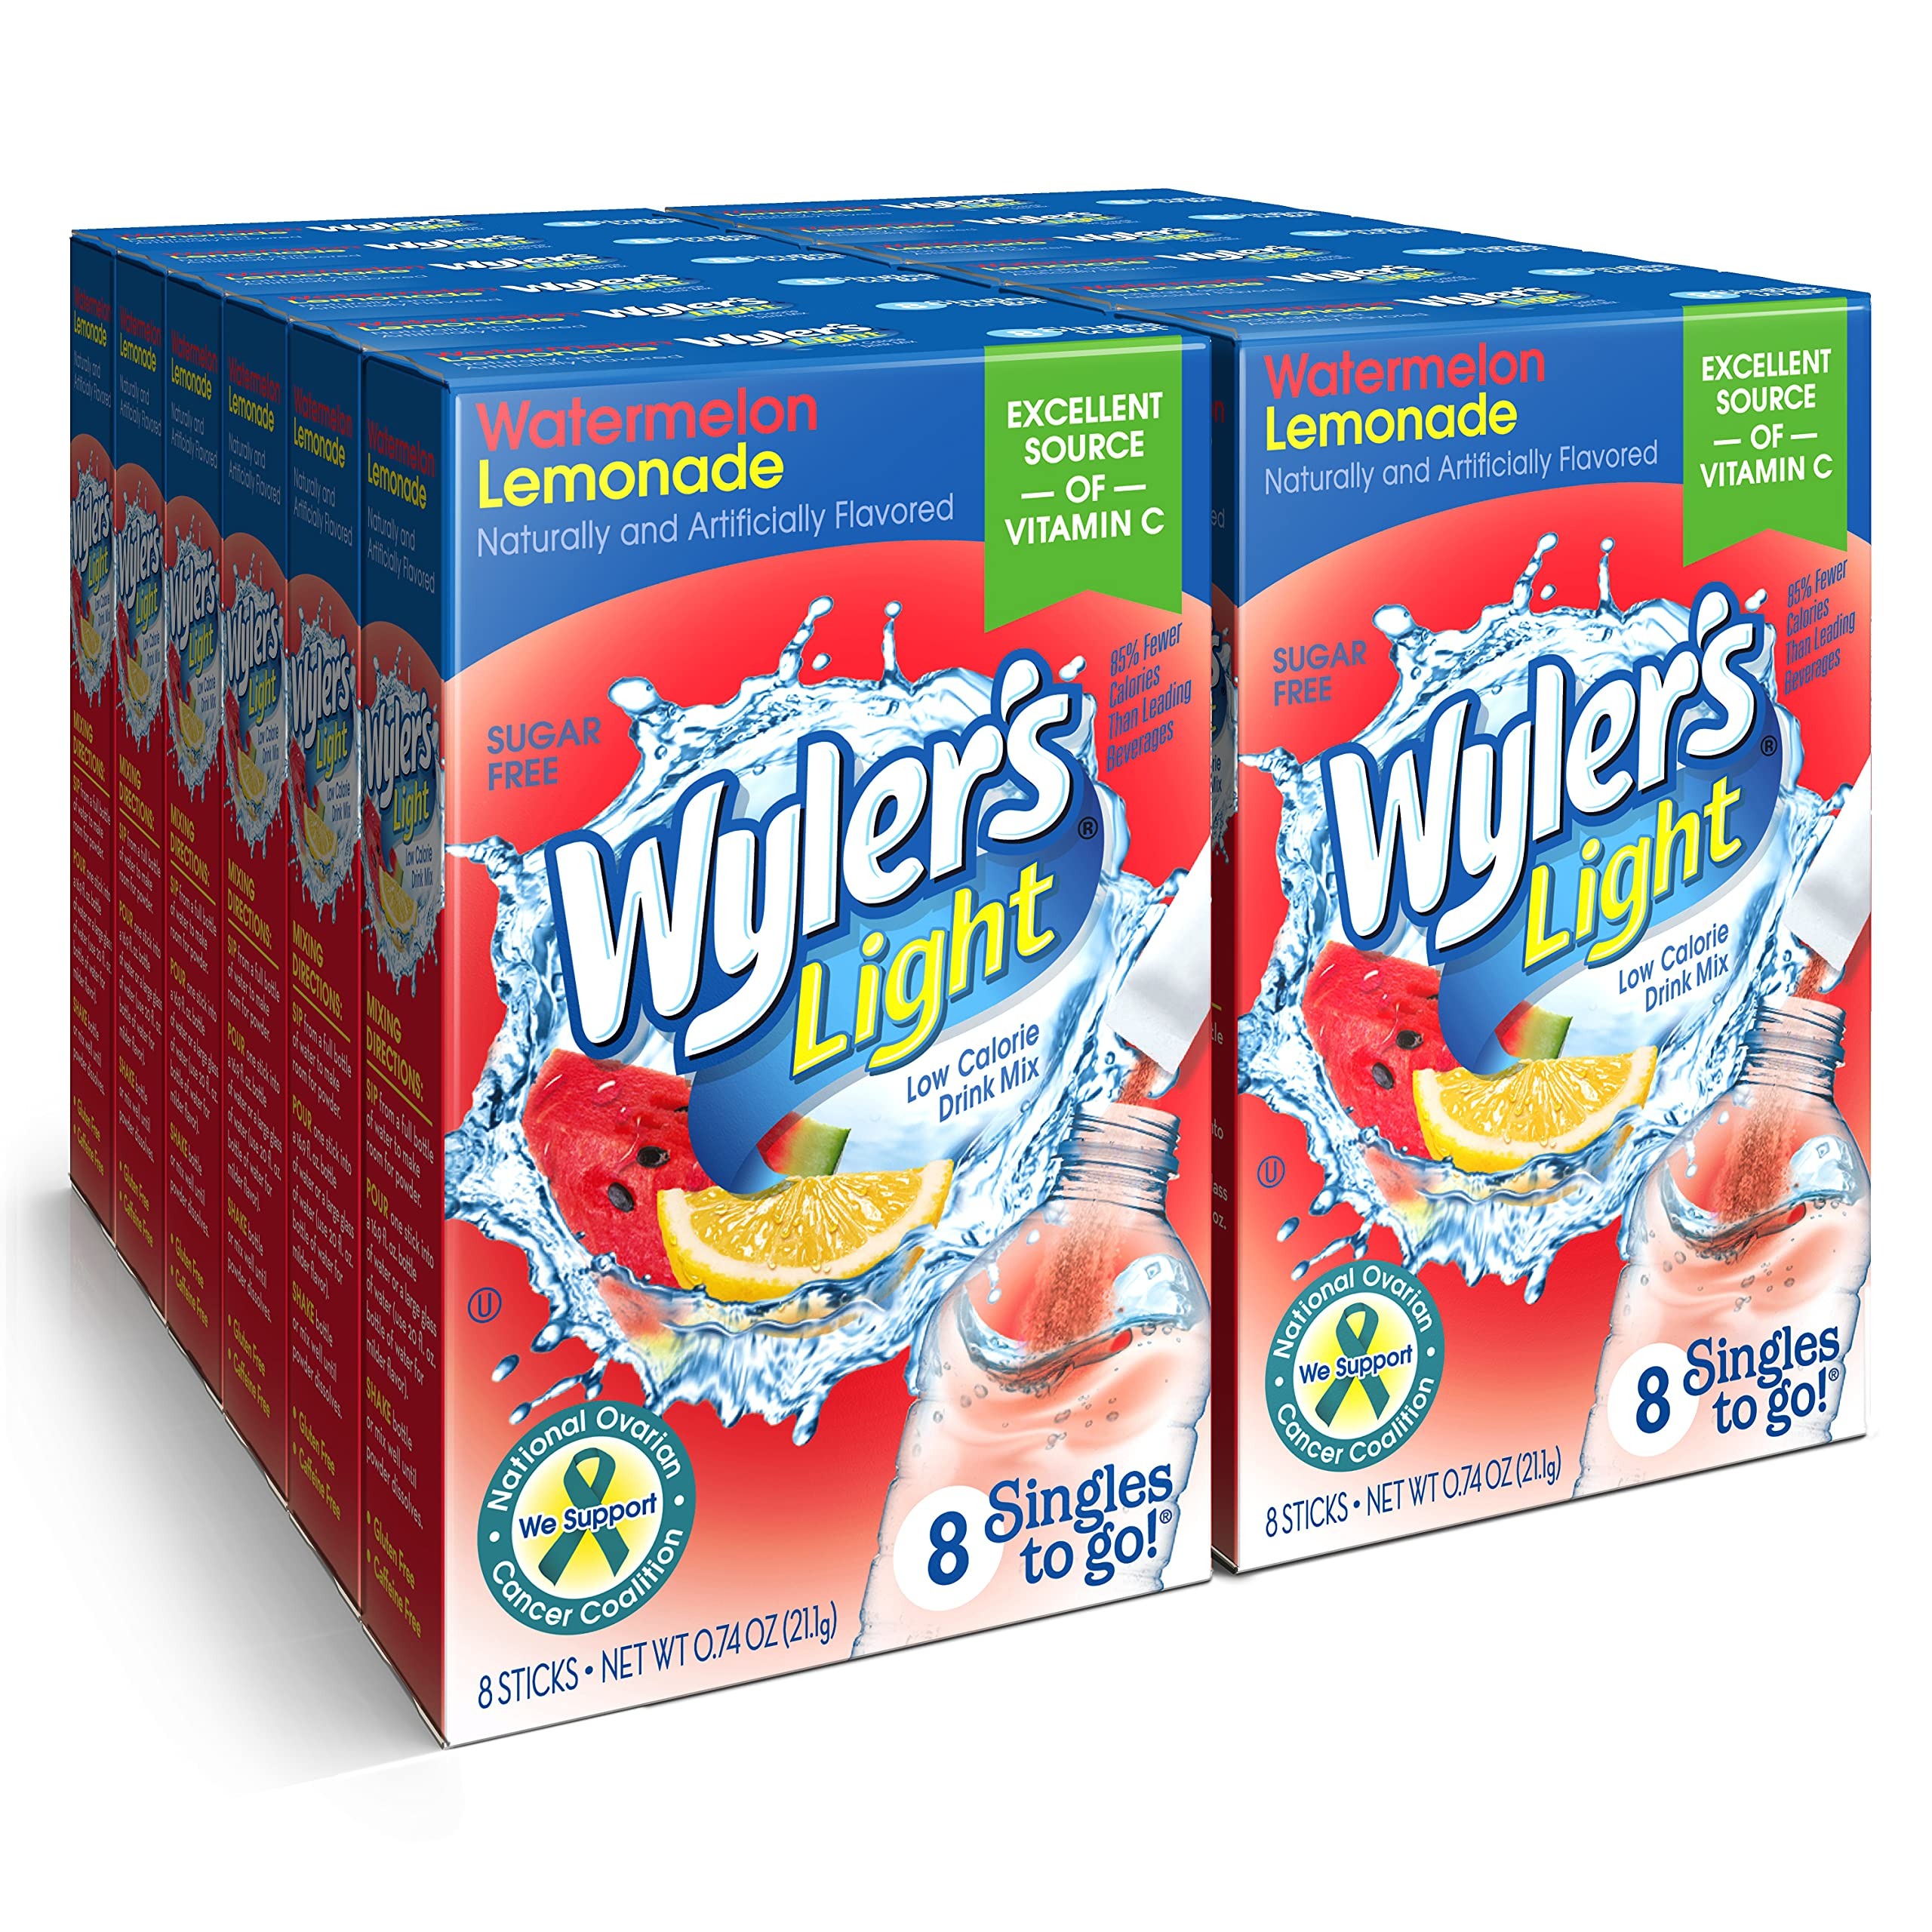
Item Name: Wyler's Light Singles To Go Powder Packets, Water Drink Mix, Watermelon Lemonade, 96 Servings, 8 Count x Pack of 12
Bullet Point 1: 96 TOTAL SERVINGS: Each case contains 12 boxes of Wyler’s Light, each box has 8 tasty packets of Wyler’s Light Watermelon Lemonade water enhancer giving you a total of 96 refreshing single servings.
Bullet Point 2: A HEALTHIER CHOICE: Wyler’s Light Singles To Go are sugar free and have only 5 calories, 85% fewer than leading beverages.
Bullet Point 3: EXCELLENT SOURCE OF VITAMIN C: Get a dose of your daily nutrients while enjoying a fantastic fruit flavor.
Bullet Point 4: QUICK AND CONVENIENT: Each serving of Wyler’s drink mix is perfect for the average water bottle – just shake and enjoy!
Bullet Point 5: GREAT TASTE: Wyler’s Light Singles To Go are a delicious way to stay hydrated – try our refreshing Pink Lemonade flavor!
Value: 19.52
Unit: Ounce

Price: 22.5